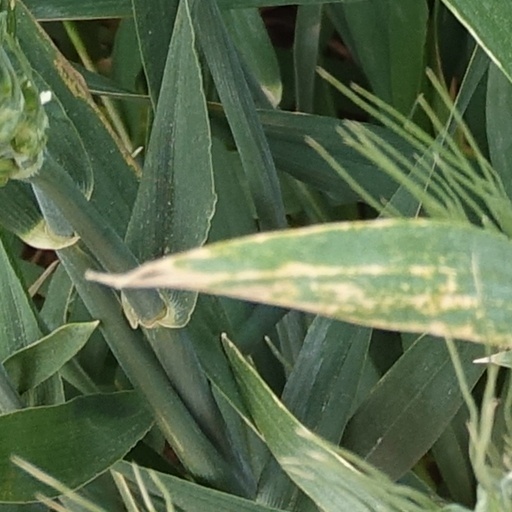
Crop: wheat